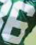
Number: 6